Čezeta

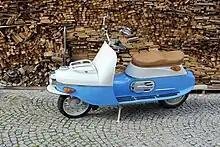
Čezeta 506 prototype (2015)

The Czech company Čezeta Motors s.r.o. was launched in 2013 for the development of an electric Čezeta – called the 'Type 506' – by British expat Neil Eamonn Smith. He stated the company's mission was to "build the world's most desirable scooter".